Senega rugelii

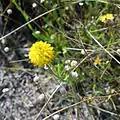
At Kissimmee Prairie Preserve State Park

Senega rugelii, commonly known as yellow milkwort, is a species of flowering plant in the milkwort family (Polygalaceae). It grows in Florida. An annual it grows up to 30 inches tall and has yellow flowers.